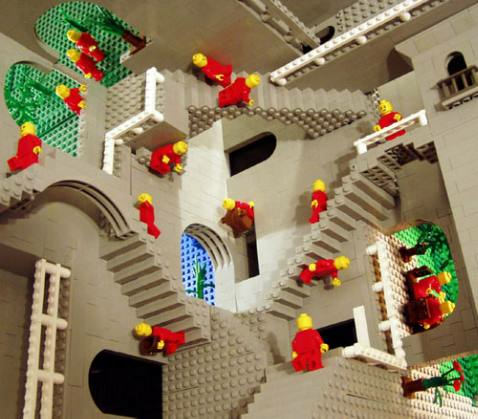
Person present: No